Wind power in Denmark

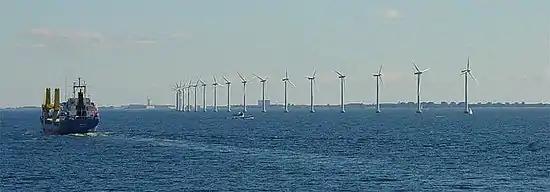
Middelgrunden offshore wind park, 3.5 km outside Copenhagen. When built in 2000, it was the world's largest.

Denmark was a pioneer in developing commercial wind power during the 1970s, and today a substantial share of the wind turbines around the world are produced by Danish manufacturers such as Vestasthe world's largest wind-turbine manufactureralong with many component suppliers. Furthermore, Denmark hasas of 2022the world’s 2nd highest amount of wind power generation capacity installed per capita, behind only neighboring Sweden.